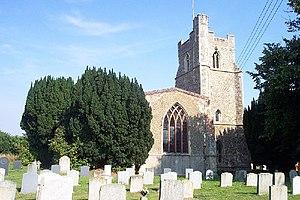
Hokbrook est une localité d'Angleterre, au Royaume-Uni, située dans le district de Babergh, comté du Suffolk.